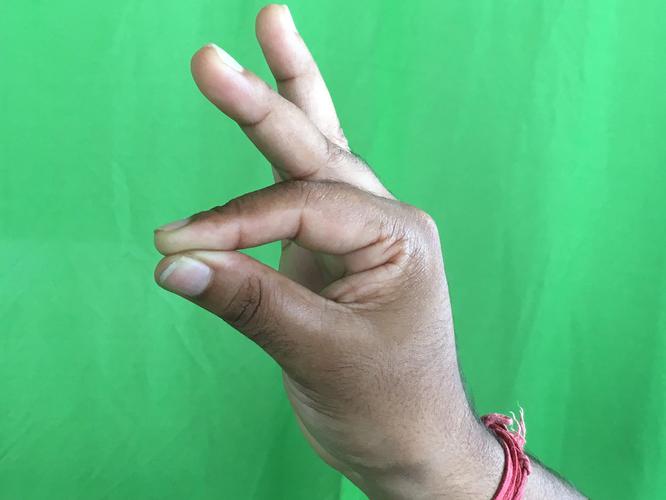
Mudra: Hamsasyam
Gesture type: single_hand